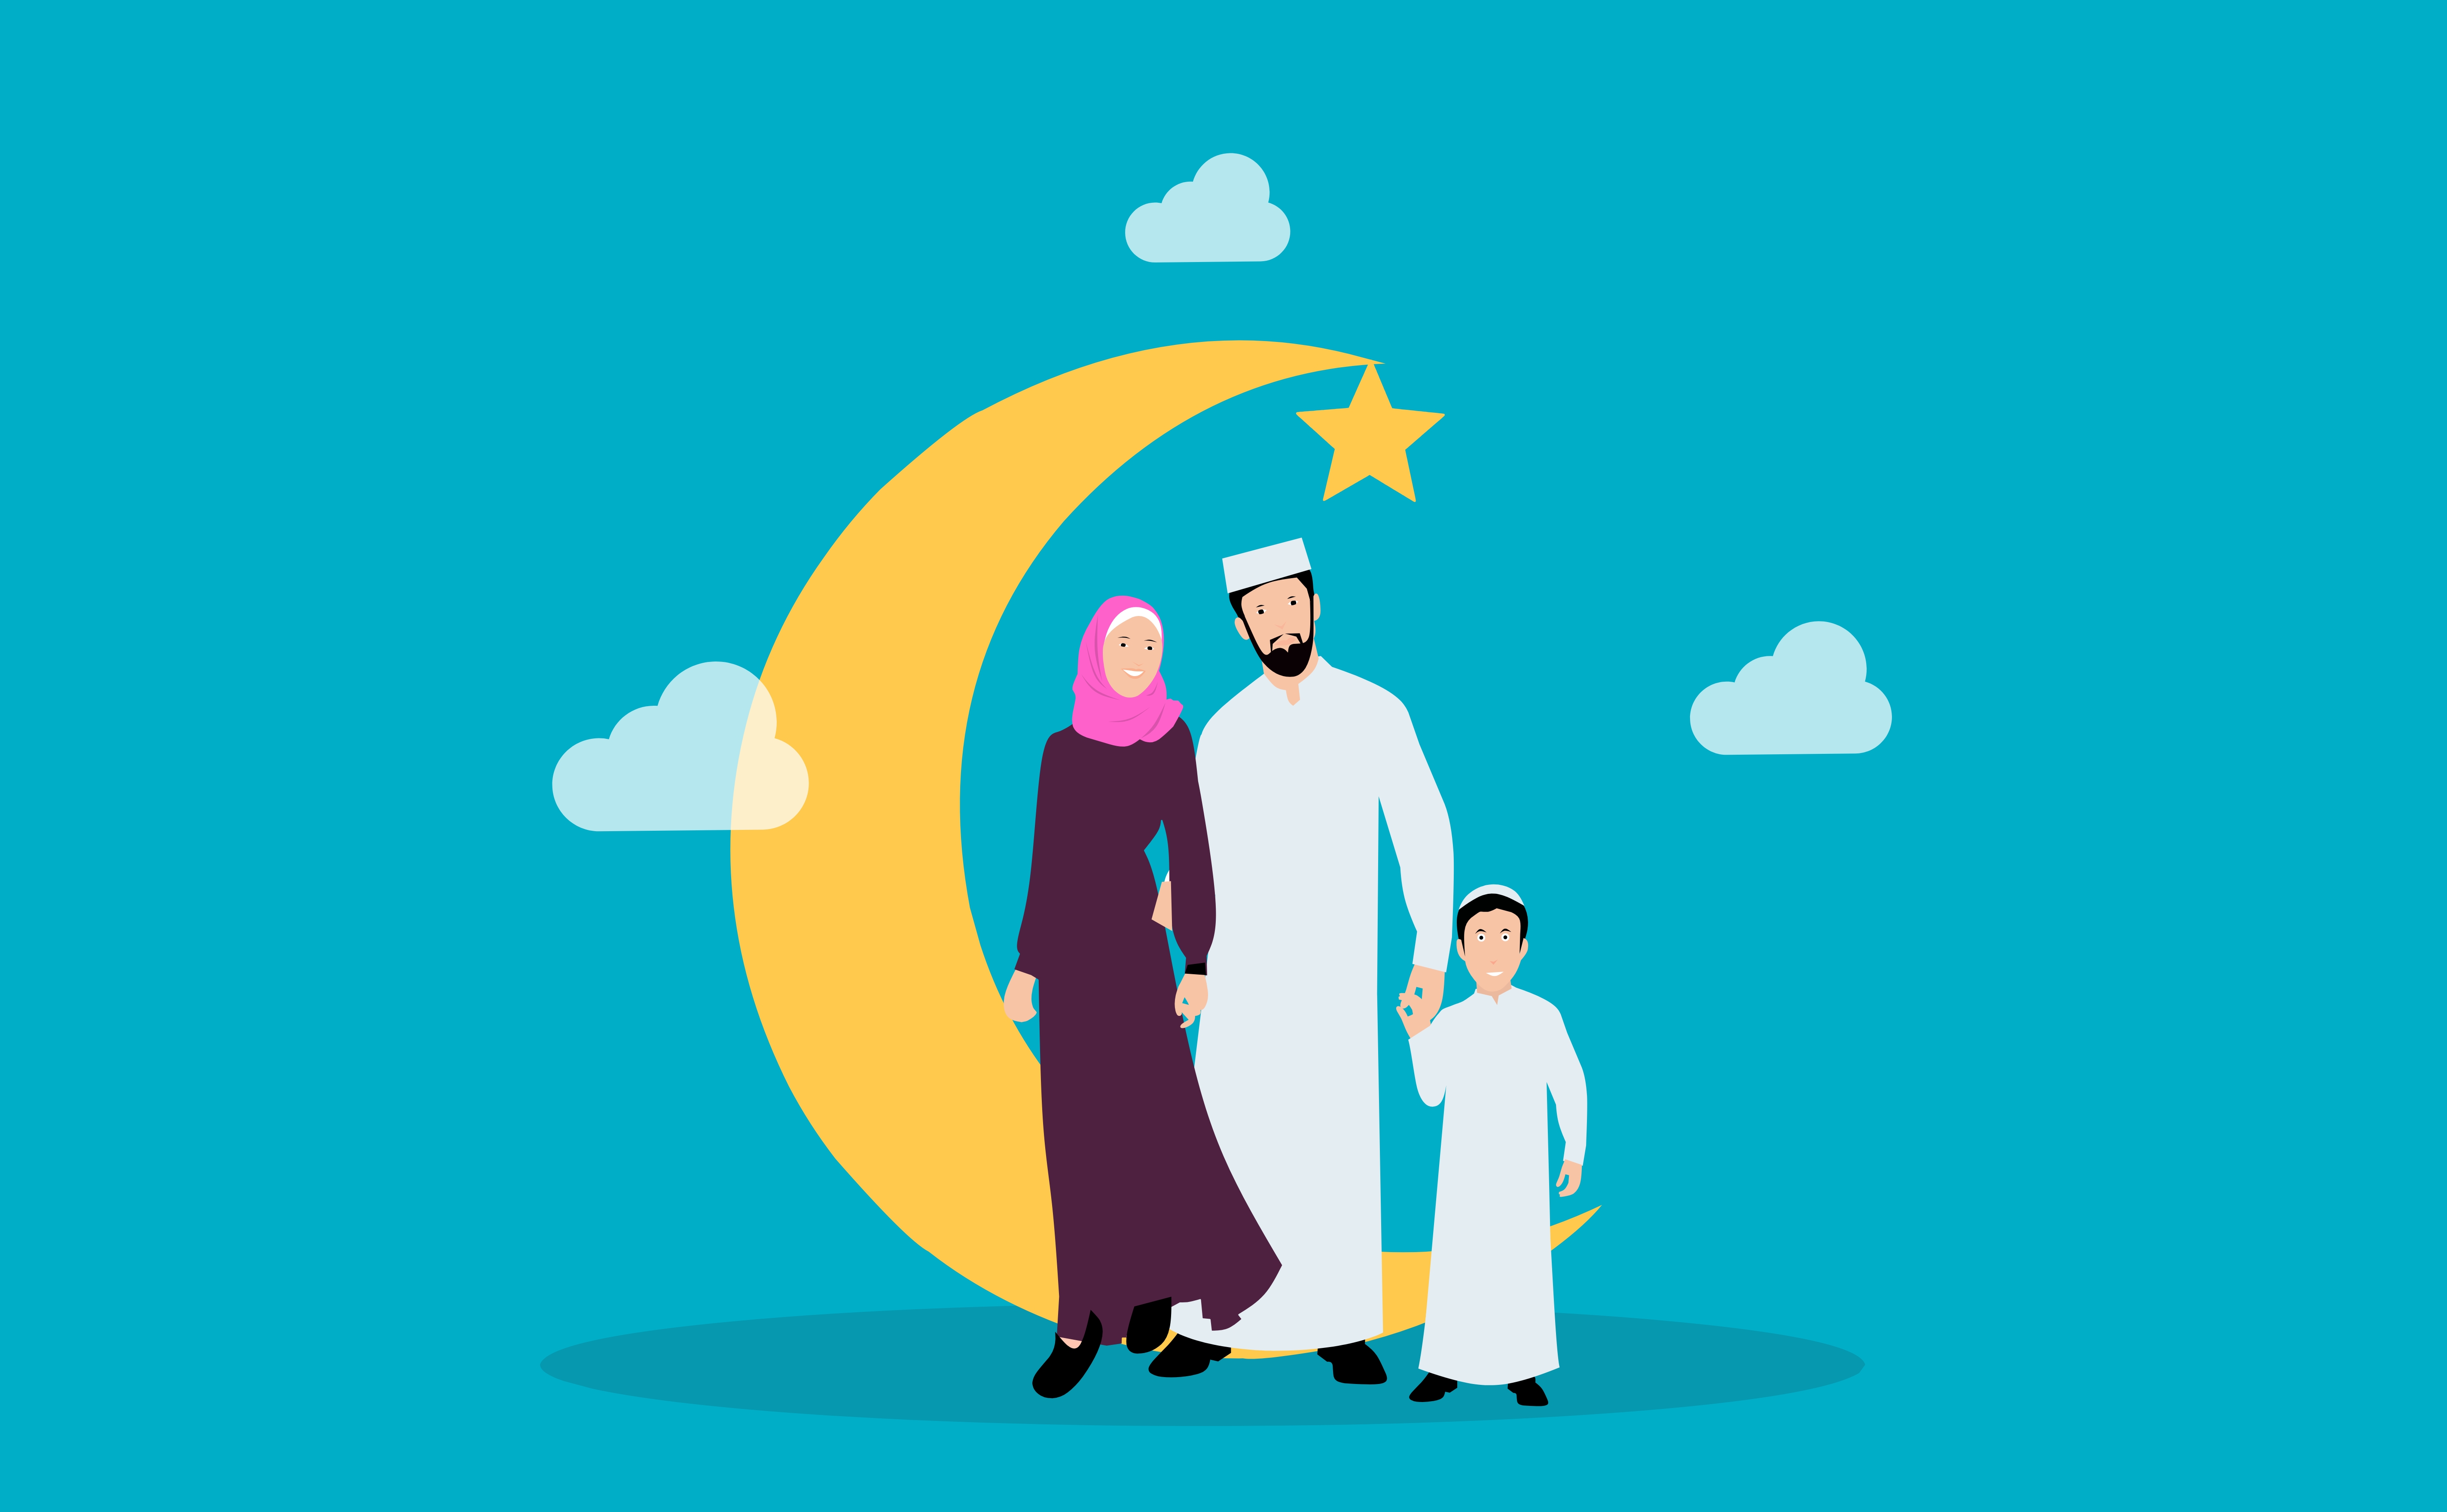
ramadan, kareem, family, religion, moon, masjid, eid, arabic, night, invitation, decoration, islamic, believe, culture, greeting, happy, star, muslim, islam, spiritual, month, man, woman, child, cartoon, azure, People in nature, gesture, font, art, sharing, sky, electric blue, illustration, symbol, graphics, brand, logo, event, conversation, graphic design, circle, animation, clip art, collaboration, holding hands, love, fictional character, fun, job